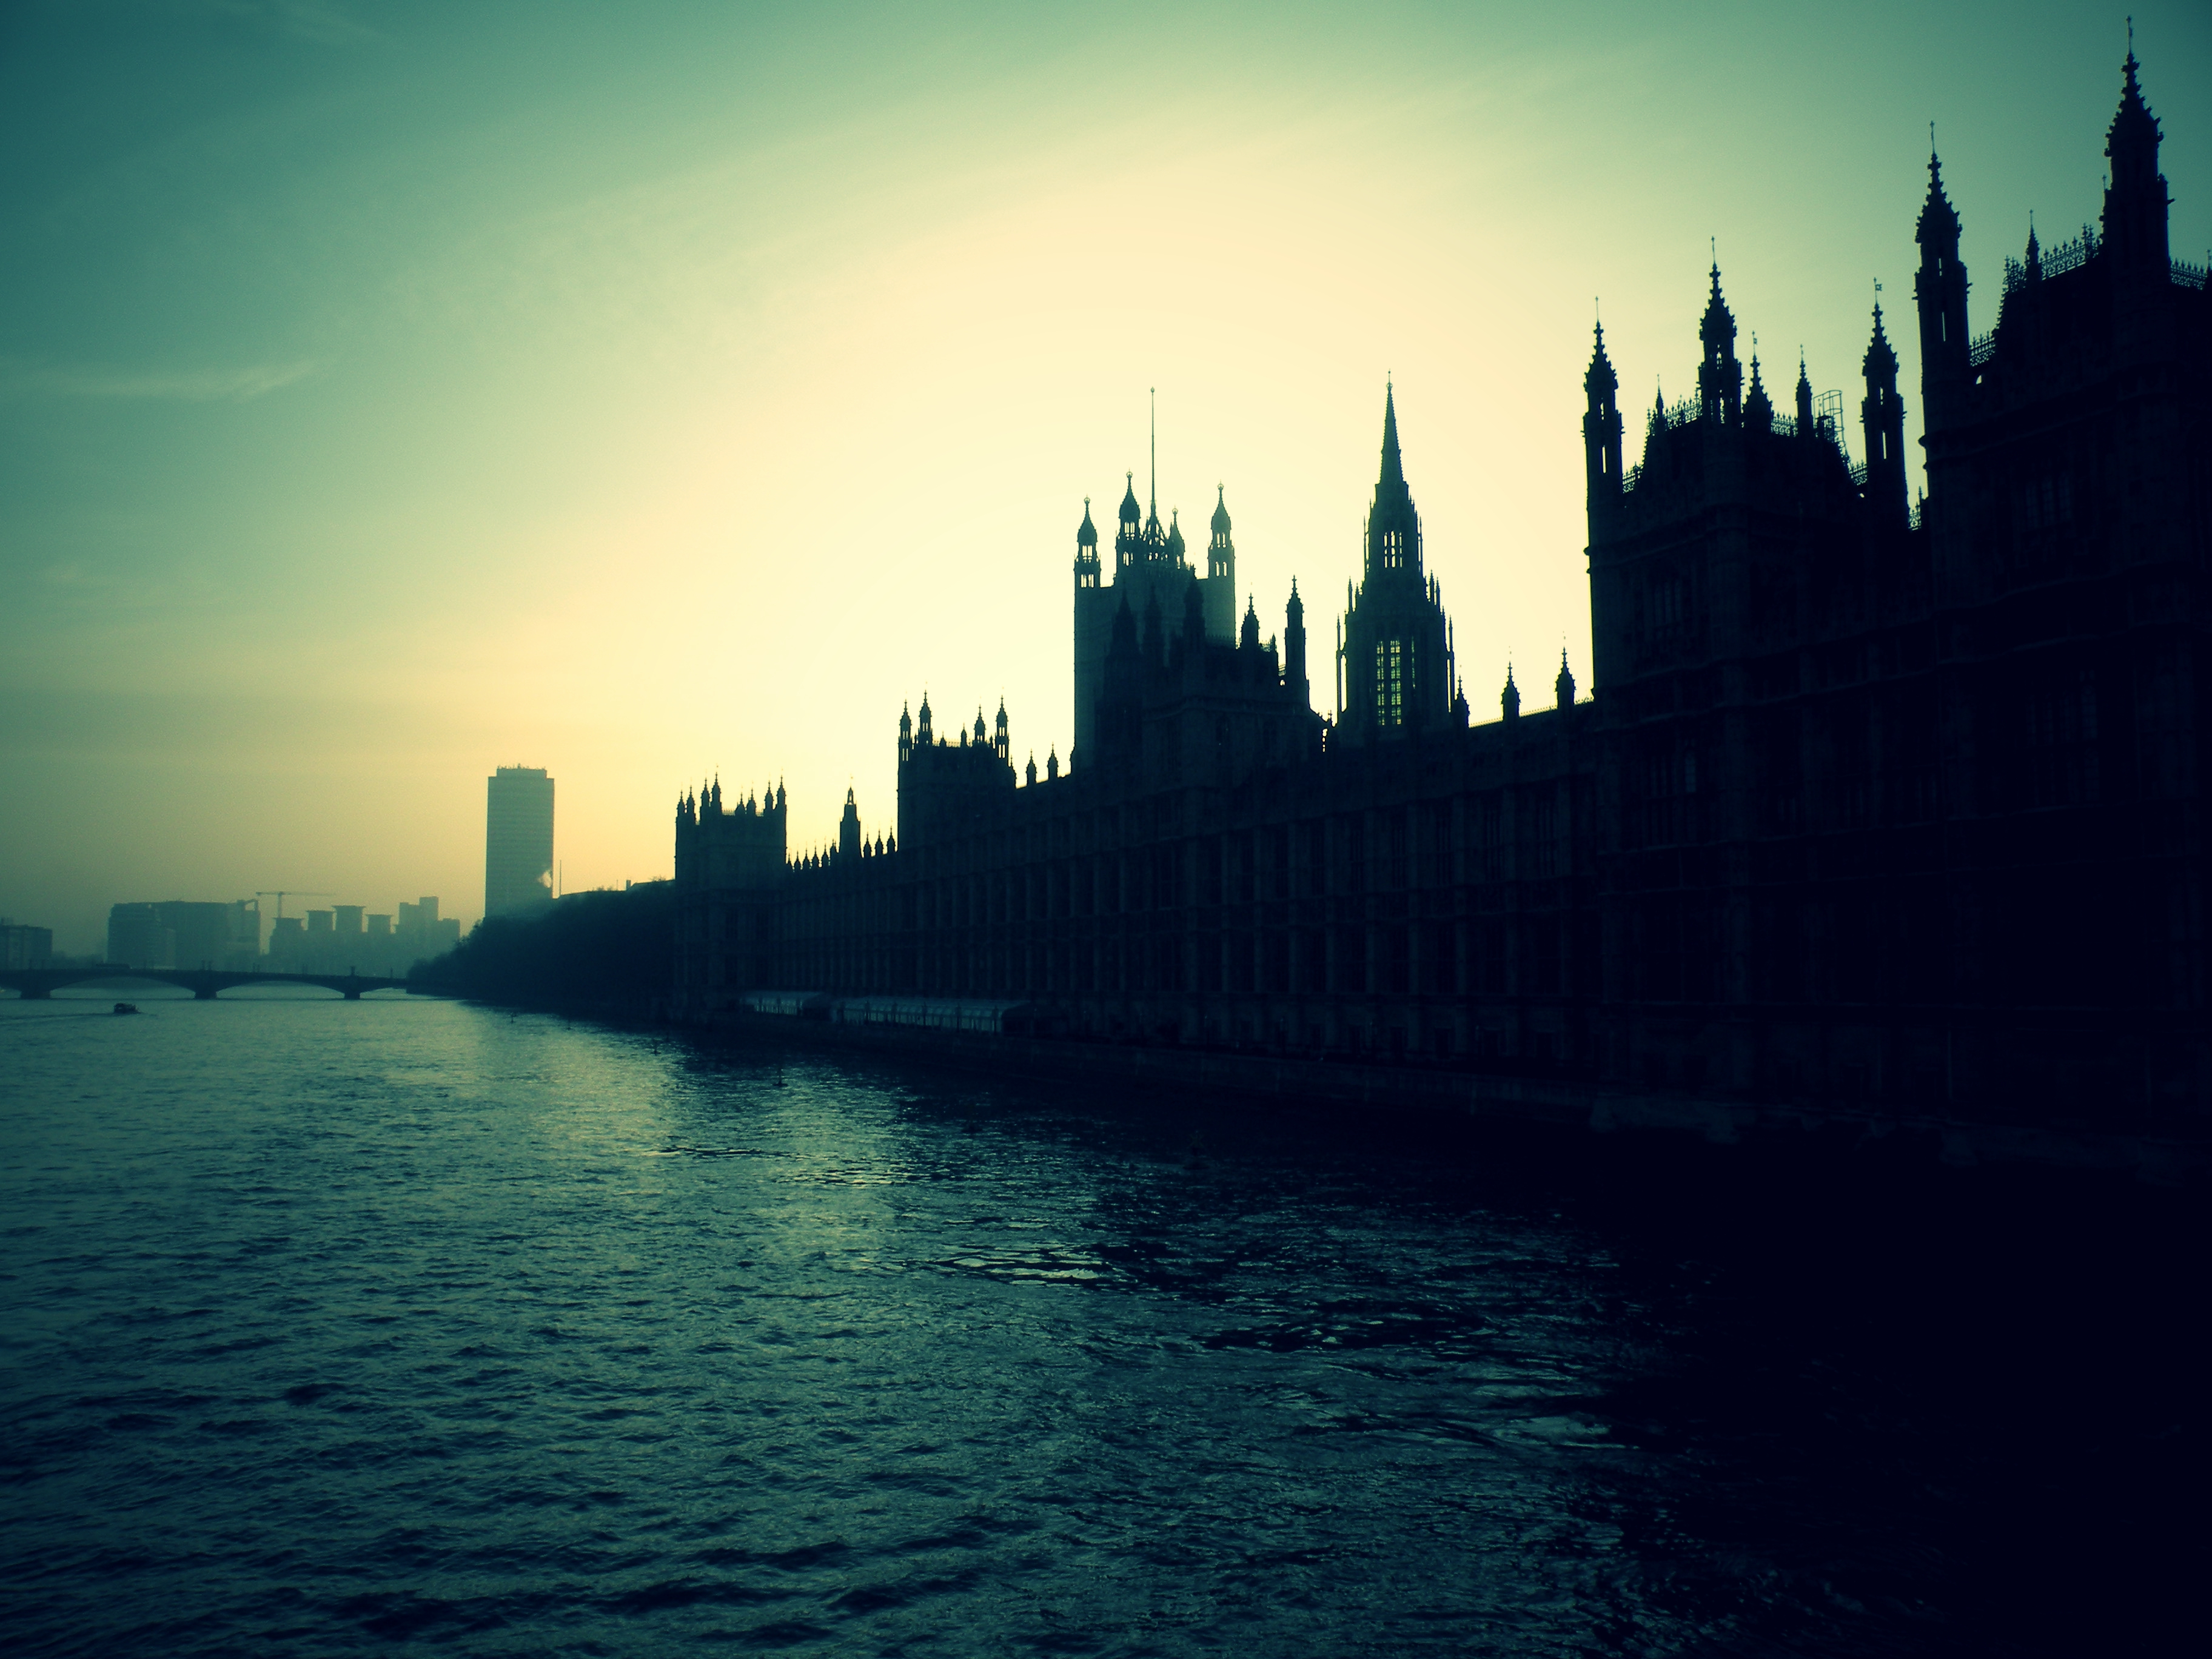
sea, water, horizon, silhouette, architecture, sunrise, sunset, skyline, night, sunlight, morning, building, dawn, city, river, cityscape, dusk, evening, reflection, castle, landmark, outdoors, london, palace of westminster, human settlement